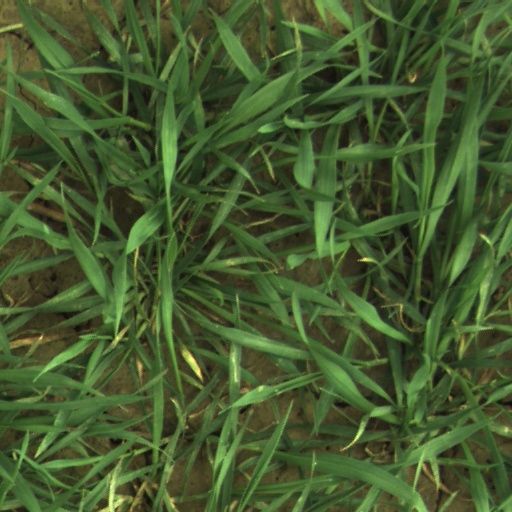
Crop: wheat